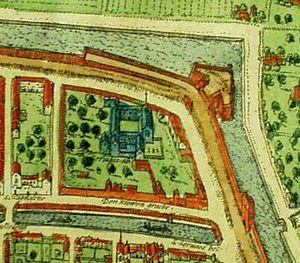
L' Abbaye Saint-Servais était un cloître pour femmes dans la ville néerlandaise d'Utrecht.